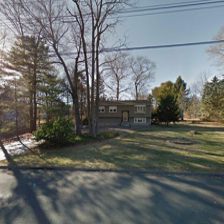
Label: streetView